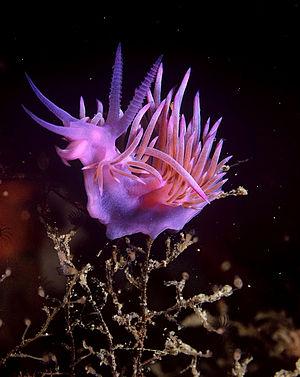
.Flabellina affinis (Gmelin, 1791) - Banyuls-sur-Mer
Les nudibranches forment un des groupes de « limaces de mer », c’est-à-dire de gastéropodes marins presque toujours dépourvus de coquille. Celles-ci ne sont pas les cousines marines des limaces terrestres : elles forment un groupe qui fait partie de la classe des Opisthobranches, caractérisé notamment par la position des branchies en arrière du cœur. Ce groupe contient traditionnellement cinq ordres principaux, le dernier regroupant le plus grand nombre d’espèces.
La flabelline mauve est un nudibranche de la famille des flabillinidés, que l'on trouve notamment sur les côtes françaises.